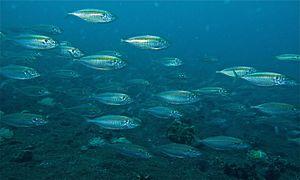
Le selar à bande dorée est une espèce de poissons de la famille des Carangidae.